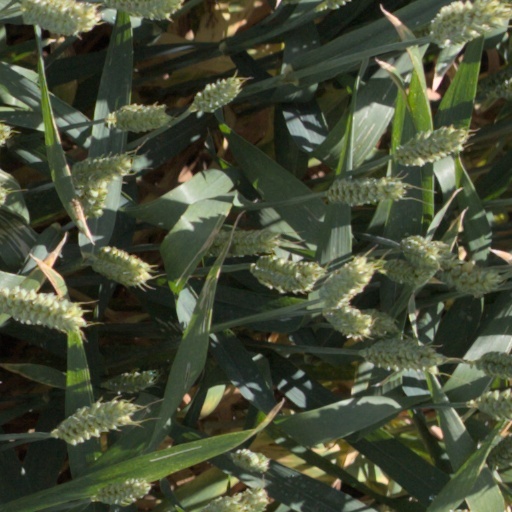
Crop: wheat